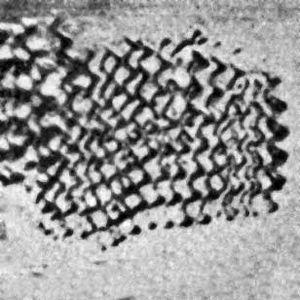
La culture de la céramique cardiale, ou simplement le Cardial, est une phase ancienne du Néolithique d'une partie du pourtour méditerranéen, principalement le sud de la France, le nord ouest de l'Italie, la côte orientale de l'Espagne, et la côte atlantique du Maroc, datée du VIᵉ millénaire av. J.‑C. Elle est caractérisée par la production de céramique cardiale. Ce style décoratif tire son nom des empreintes réalisées sur l'argile fraîche des poteries à l'aide d'un coquillage, le Cardium edule.